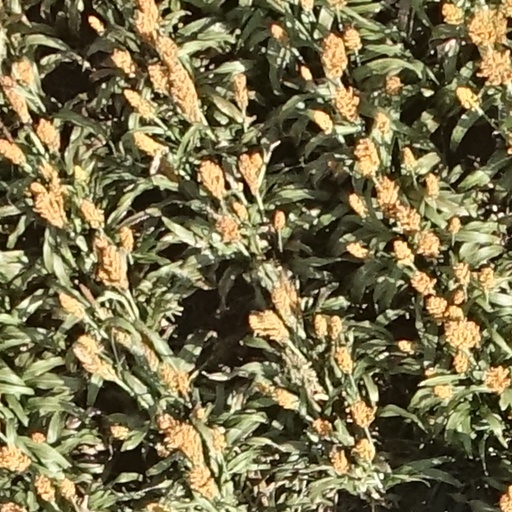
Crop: sorghum